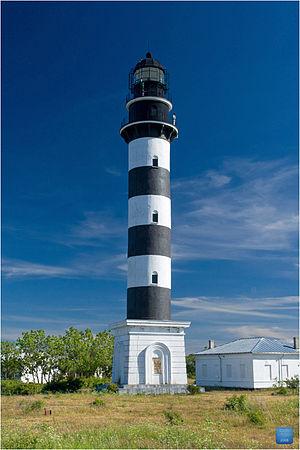
Le phare d'Osmussaar est un phare situé sur l'île d'Osmussaar de la commune de Noarootsi dans le Comté de Lääne, en Estonie.
Liste des phares d'Estonie : L'Estonie est un des trois pays Baltes qui possède un long littoral avec plus de cent phares qui sont exploités par l'Administration maritime estonienne.